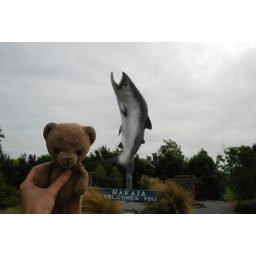
A little bear &amp;amp; a giant fish in Rakaia.